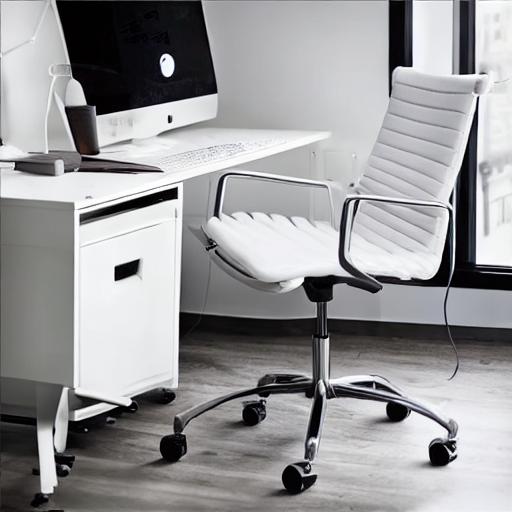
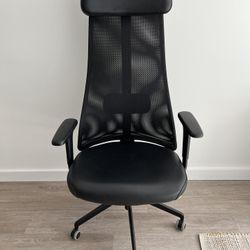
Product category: items_chair
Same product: no